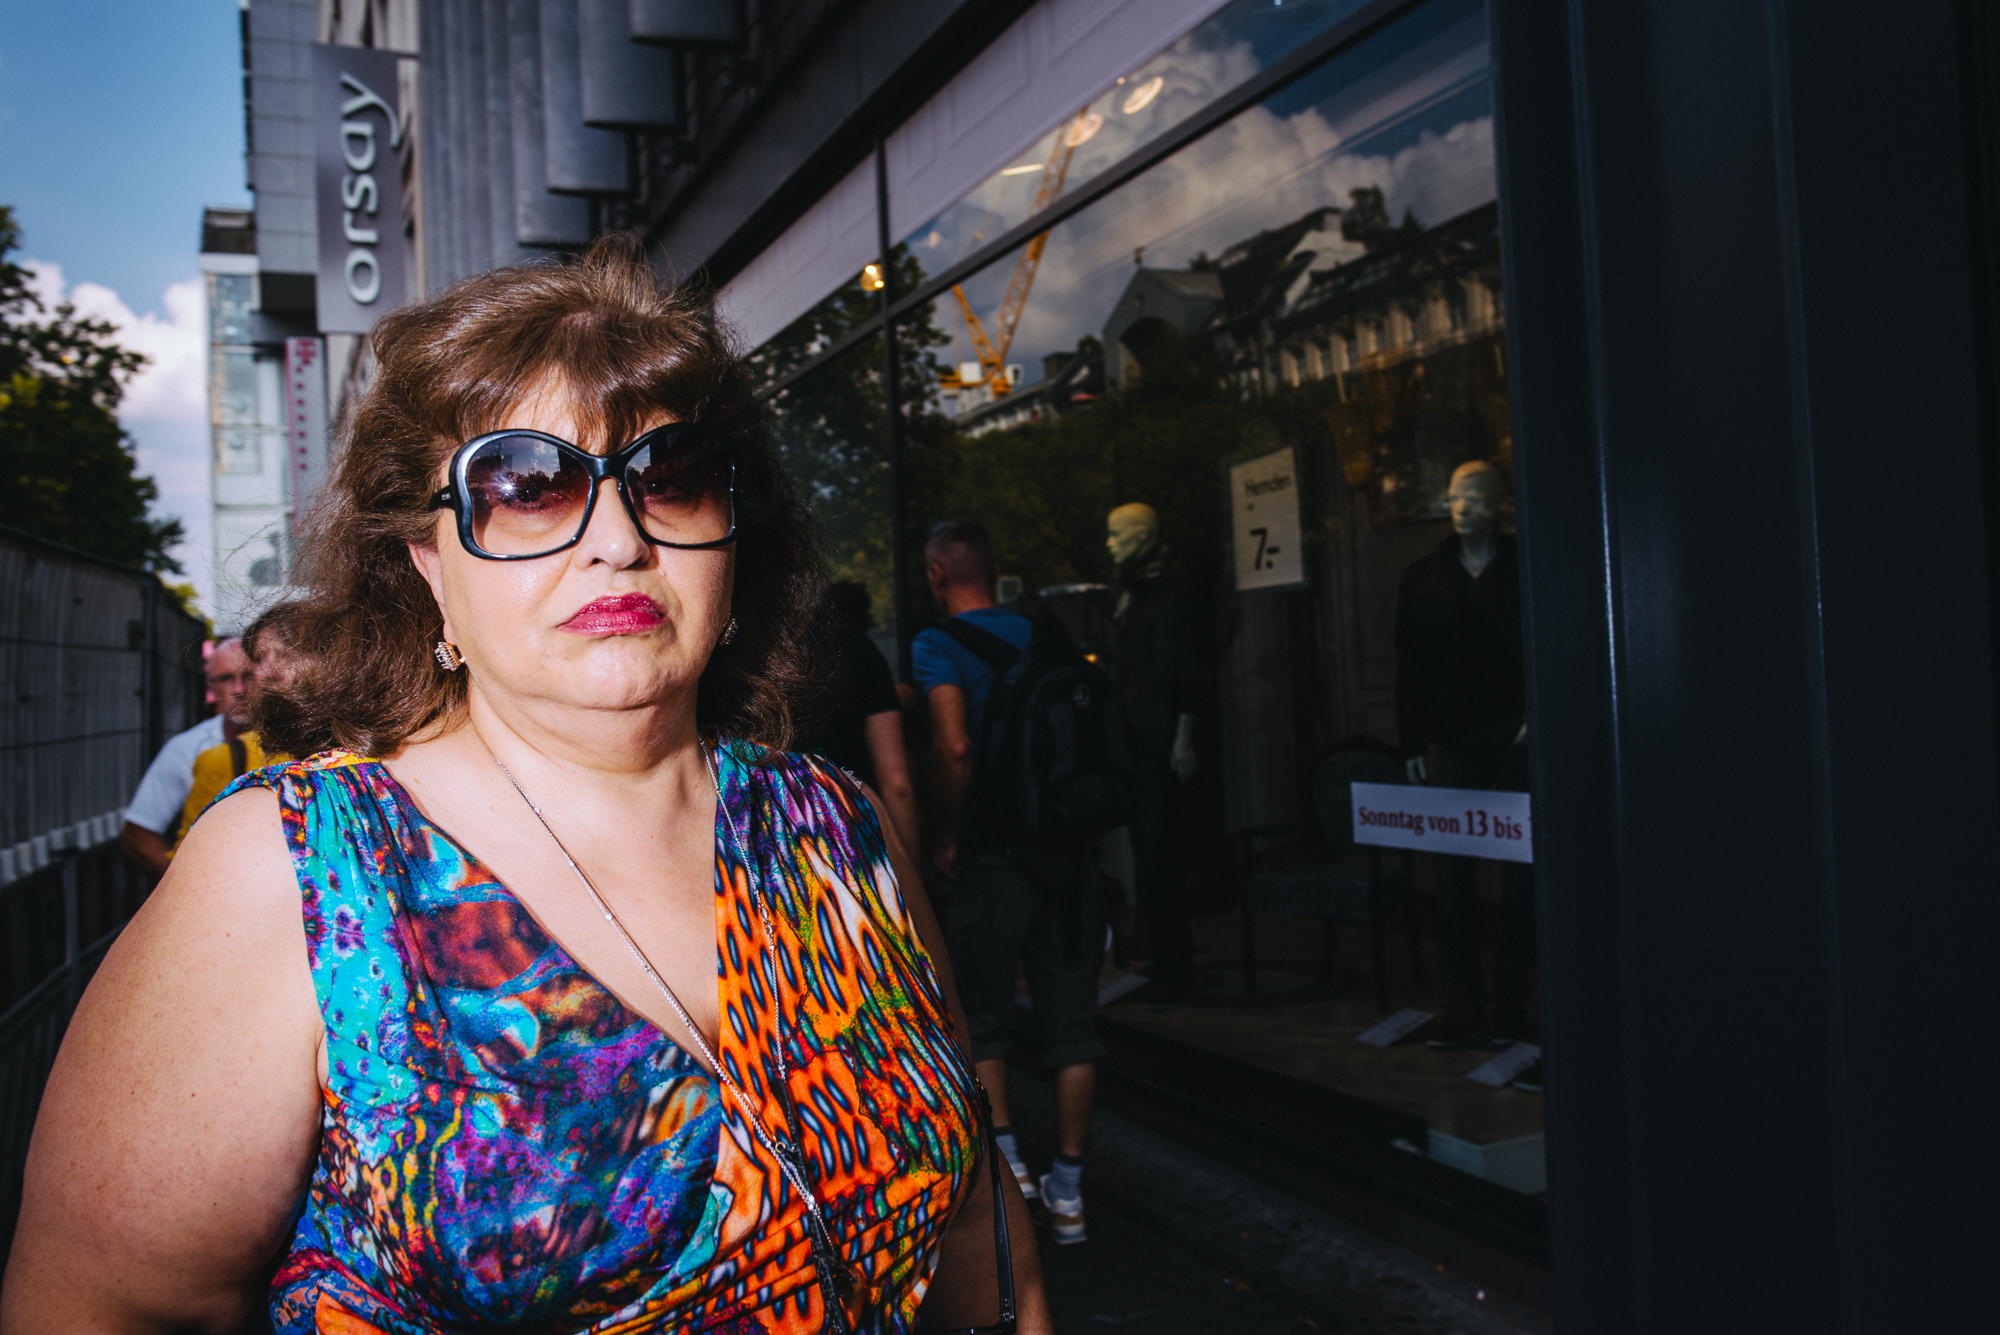
people, road, street, urban, evening, color, fashion, blue, nikon, clothing, lady, streetphotography, candid, glasses, beauty, berlin, streetphoto, costume, d800, strasenfotografie, nikond800, strasenfoto, vision care